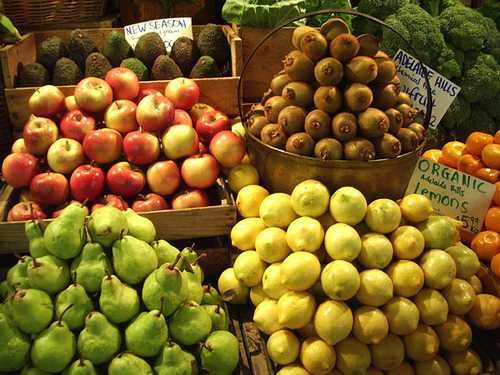
Label: Lemon